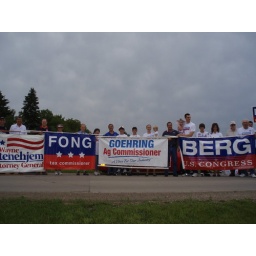
Check out the cute &amp;quot;We-publican&amp;quot; in the elephant suit standing by the Berg for Congress sign!